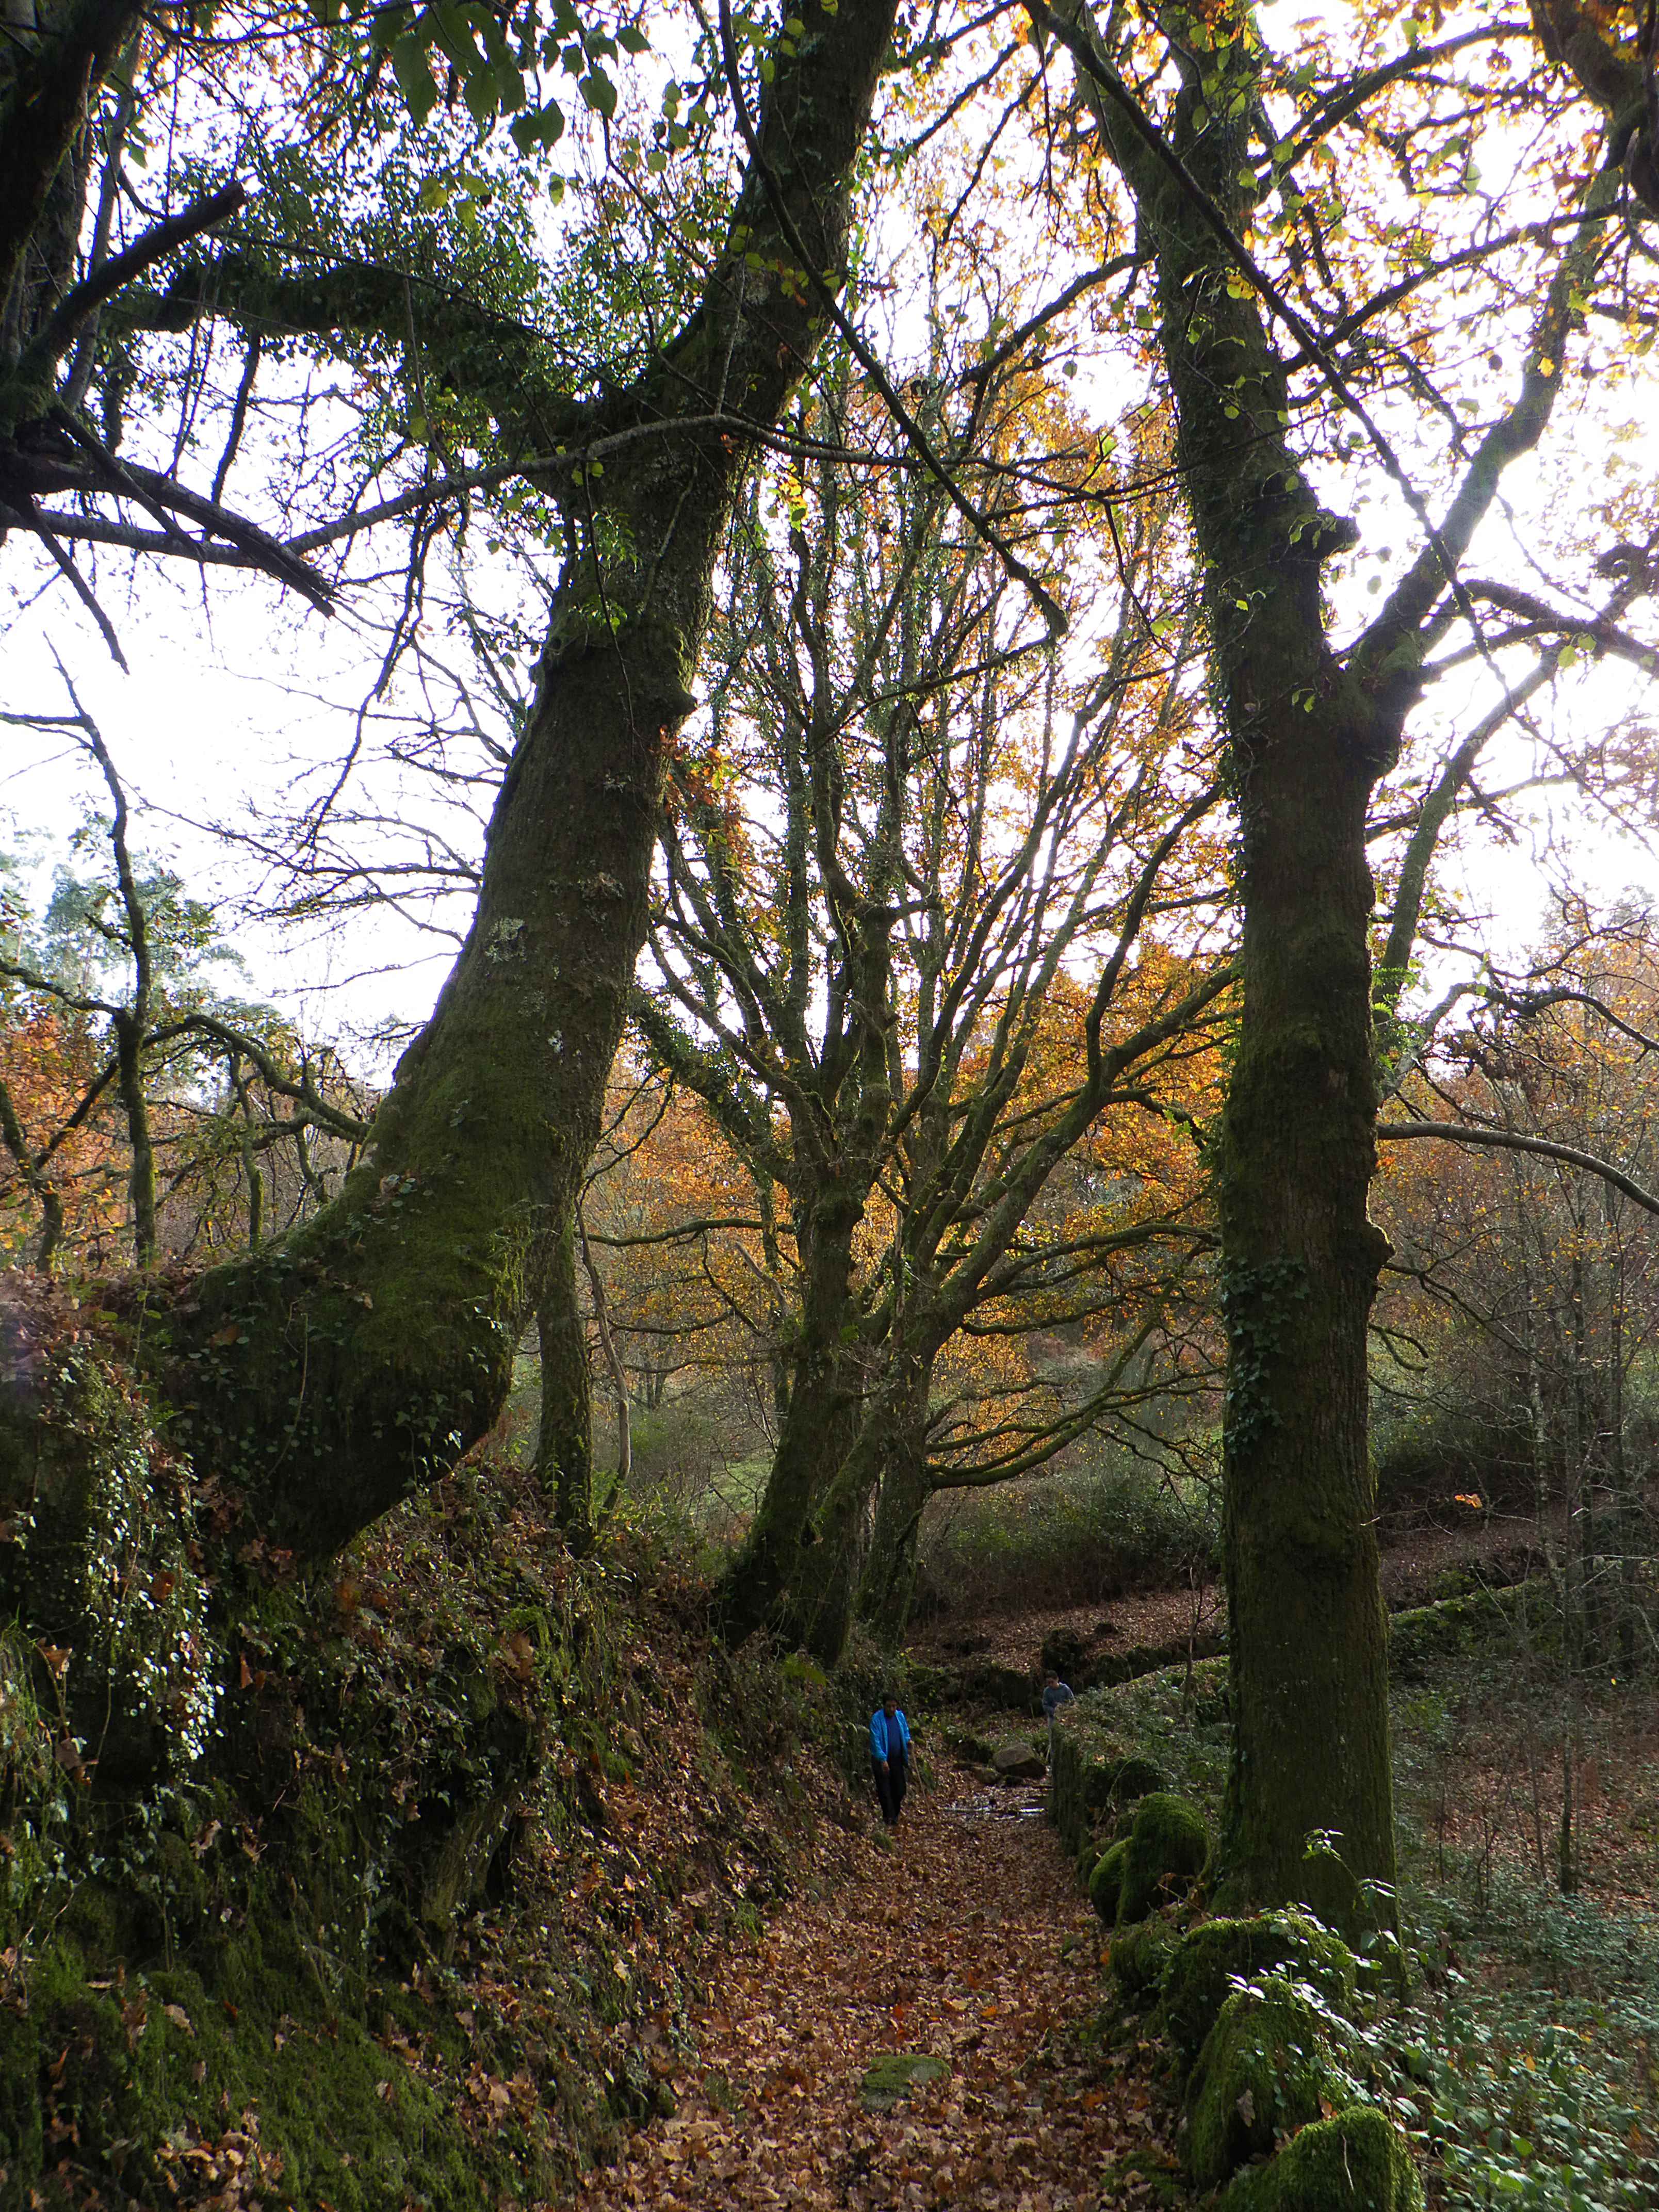
tree, nature, forest, branch, plant, trail, sunlight, leaf, flower, autumn, park, botany, garden, flora, season, spain, deciduous, galicia, pontevedra, grove, woodland, ecosystem, espana, ggl1, alama, riobarbeira, woody plant